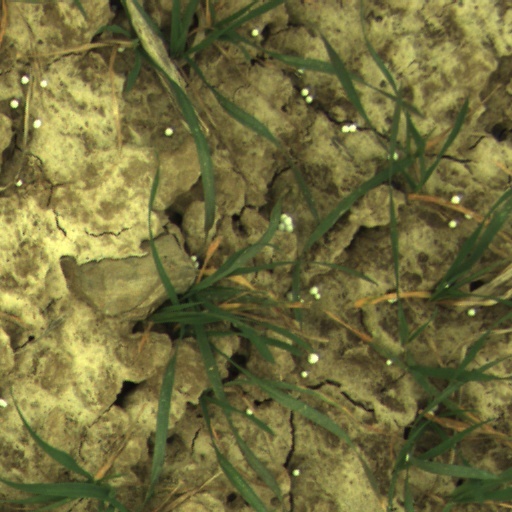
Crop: wheat